Joseph Tomlinson (civil engineer)

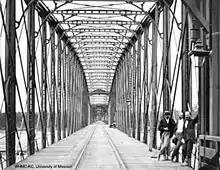
The Hannibal Bridge in July 1869, Tomlinson is on the far left

Tomlinson got word in 1867 that civil engineer Octave Chanute was attempting to build a railroad bridge (the Hannibal Bridge) across the Missouri River at Kansas City, Missouri. He communicated with Chanute, expressing his interest in working on the bridge. Chanute hired him as one of the bridge's co-designers in October 1867. Tomlinson relocated to Kansas City from Cleveland to work on the bridge. Tomlinson designed the bridge's superstructure, and supervised the overall construction of the bridge. When the piers in the river were washed out, Chanute asked Tomlinson to rebuild them. Tomlinson created entirely new designs for the piers and their foundations, and then oversaw their construction. The bridge opened on July 4, 1869, with a ceremony in which Chanute presented Tomlinson with a gold watch. The bridge was the first permanent crossing of the Missouri River.